1981 Nobel Prize in Literature

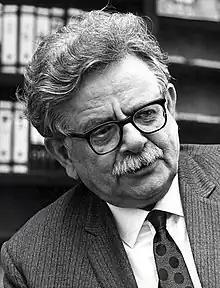
"for writings marked by a broad outlook, a wealth of ideas and artistic power"

The 1981 Nobel Prize in Literature was awarded to the Bulgarian-born British writer Elias Canetti (1905–1994) "for writings marked by a broad outlook, a wealth of ideas and artistic power." Though living in Great Britain since 1938 and became a British citizen in 1952, he wrote primarily in the German language. He is the first native of Bulgaria to win the prize.